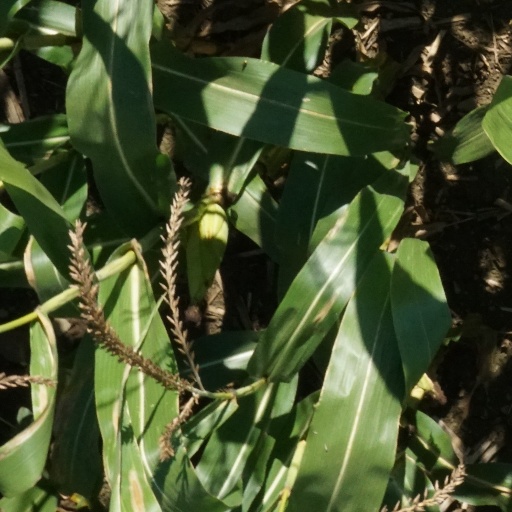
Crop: maize; corn